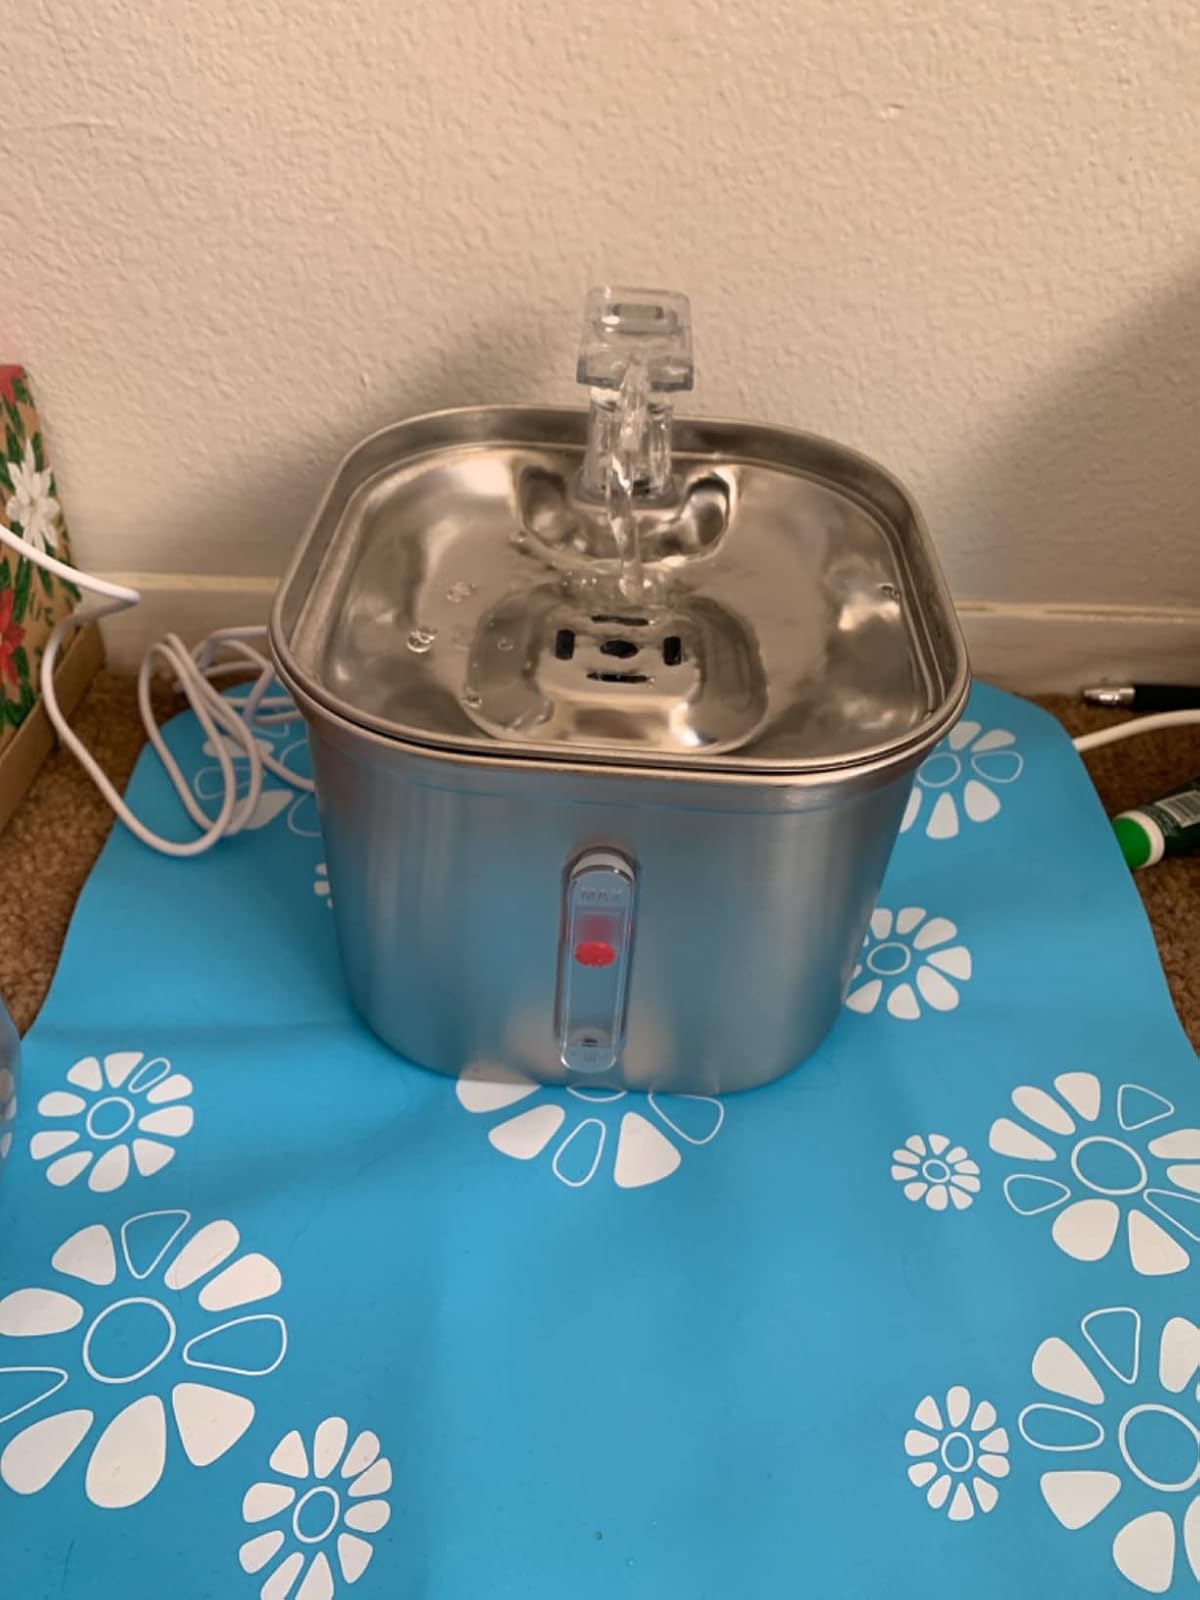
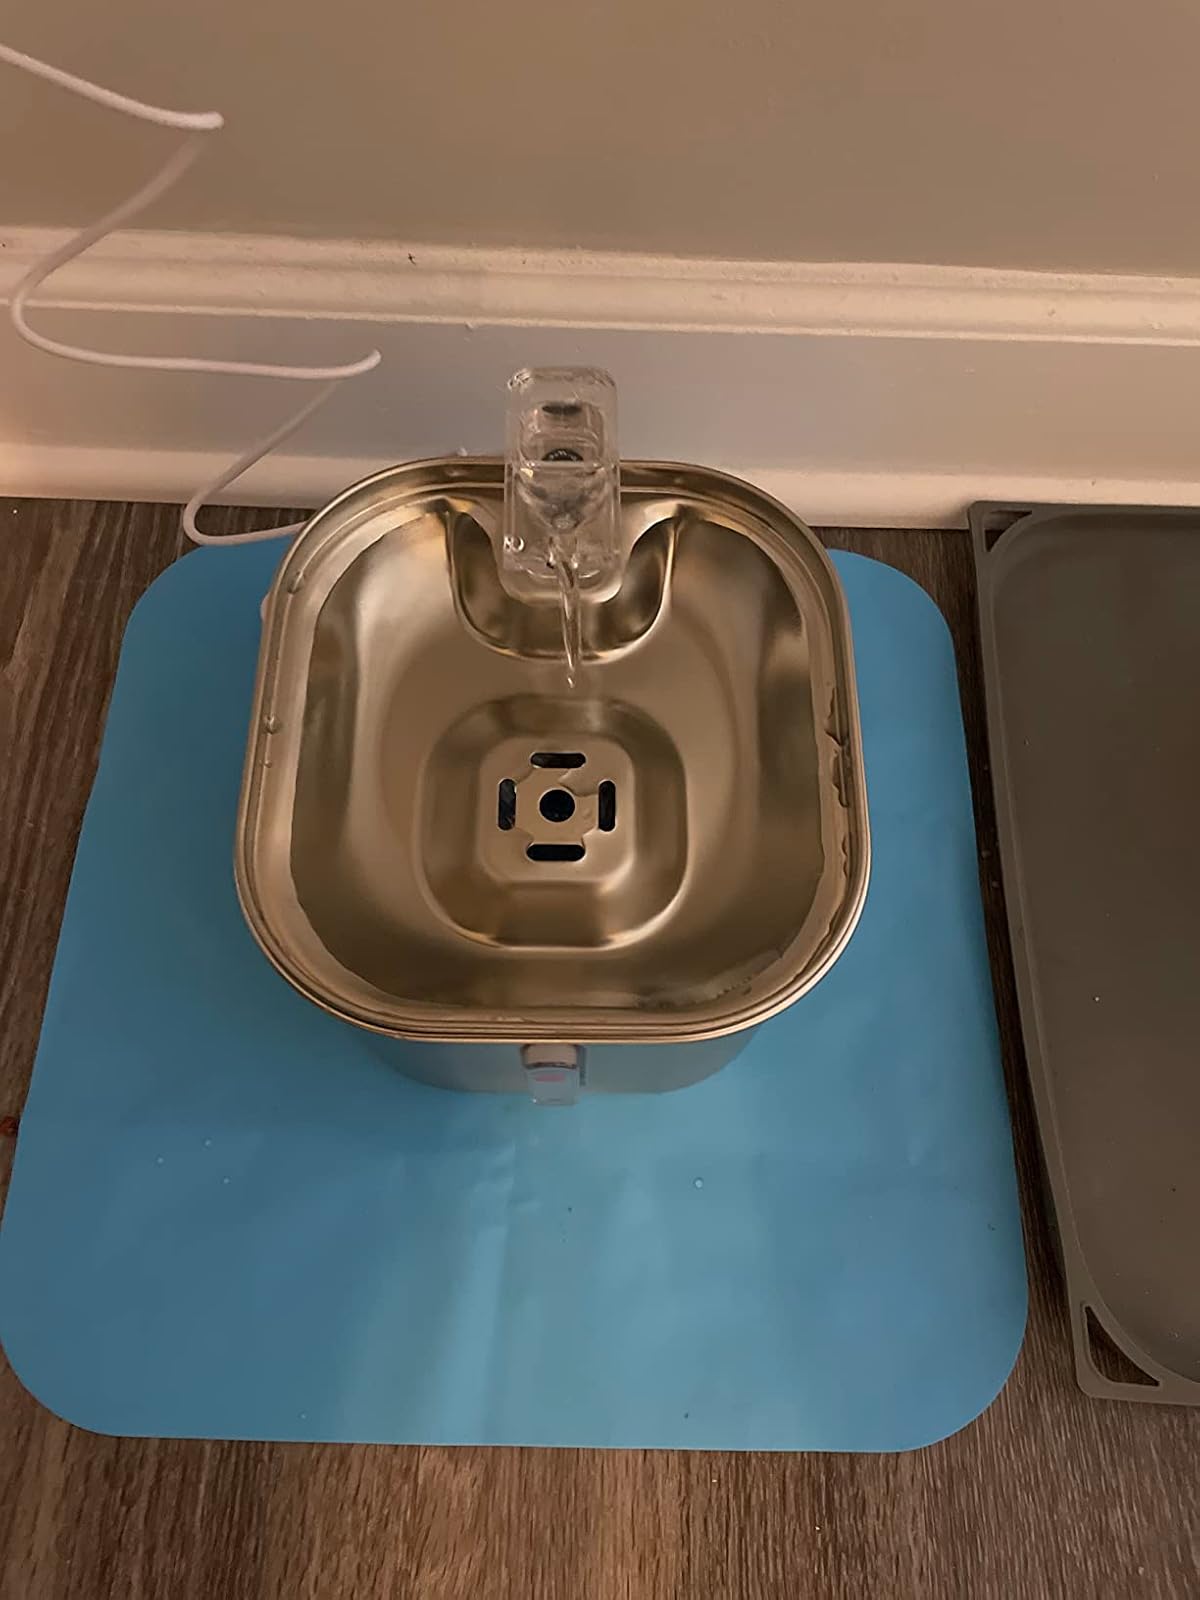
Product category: items_bowl
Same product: yes